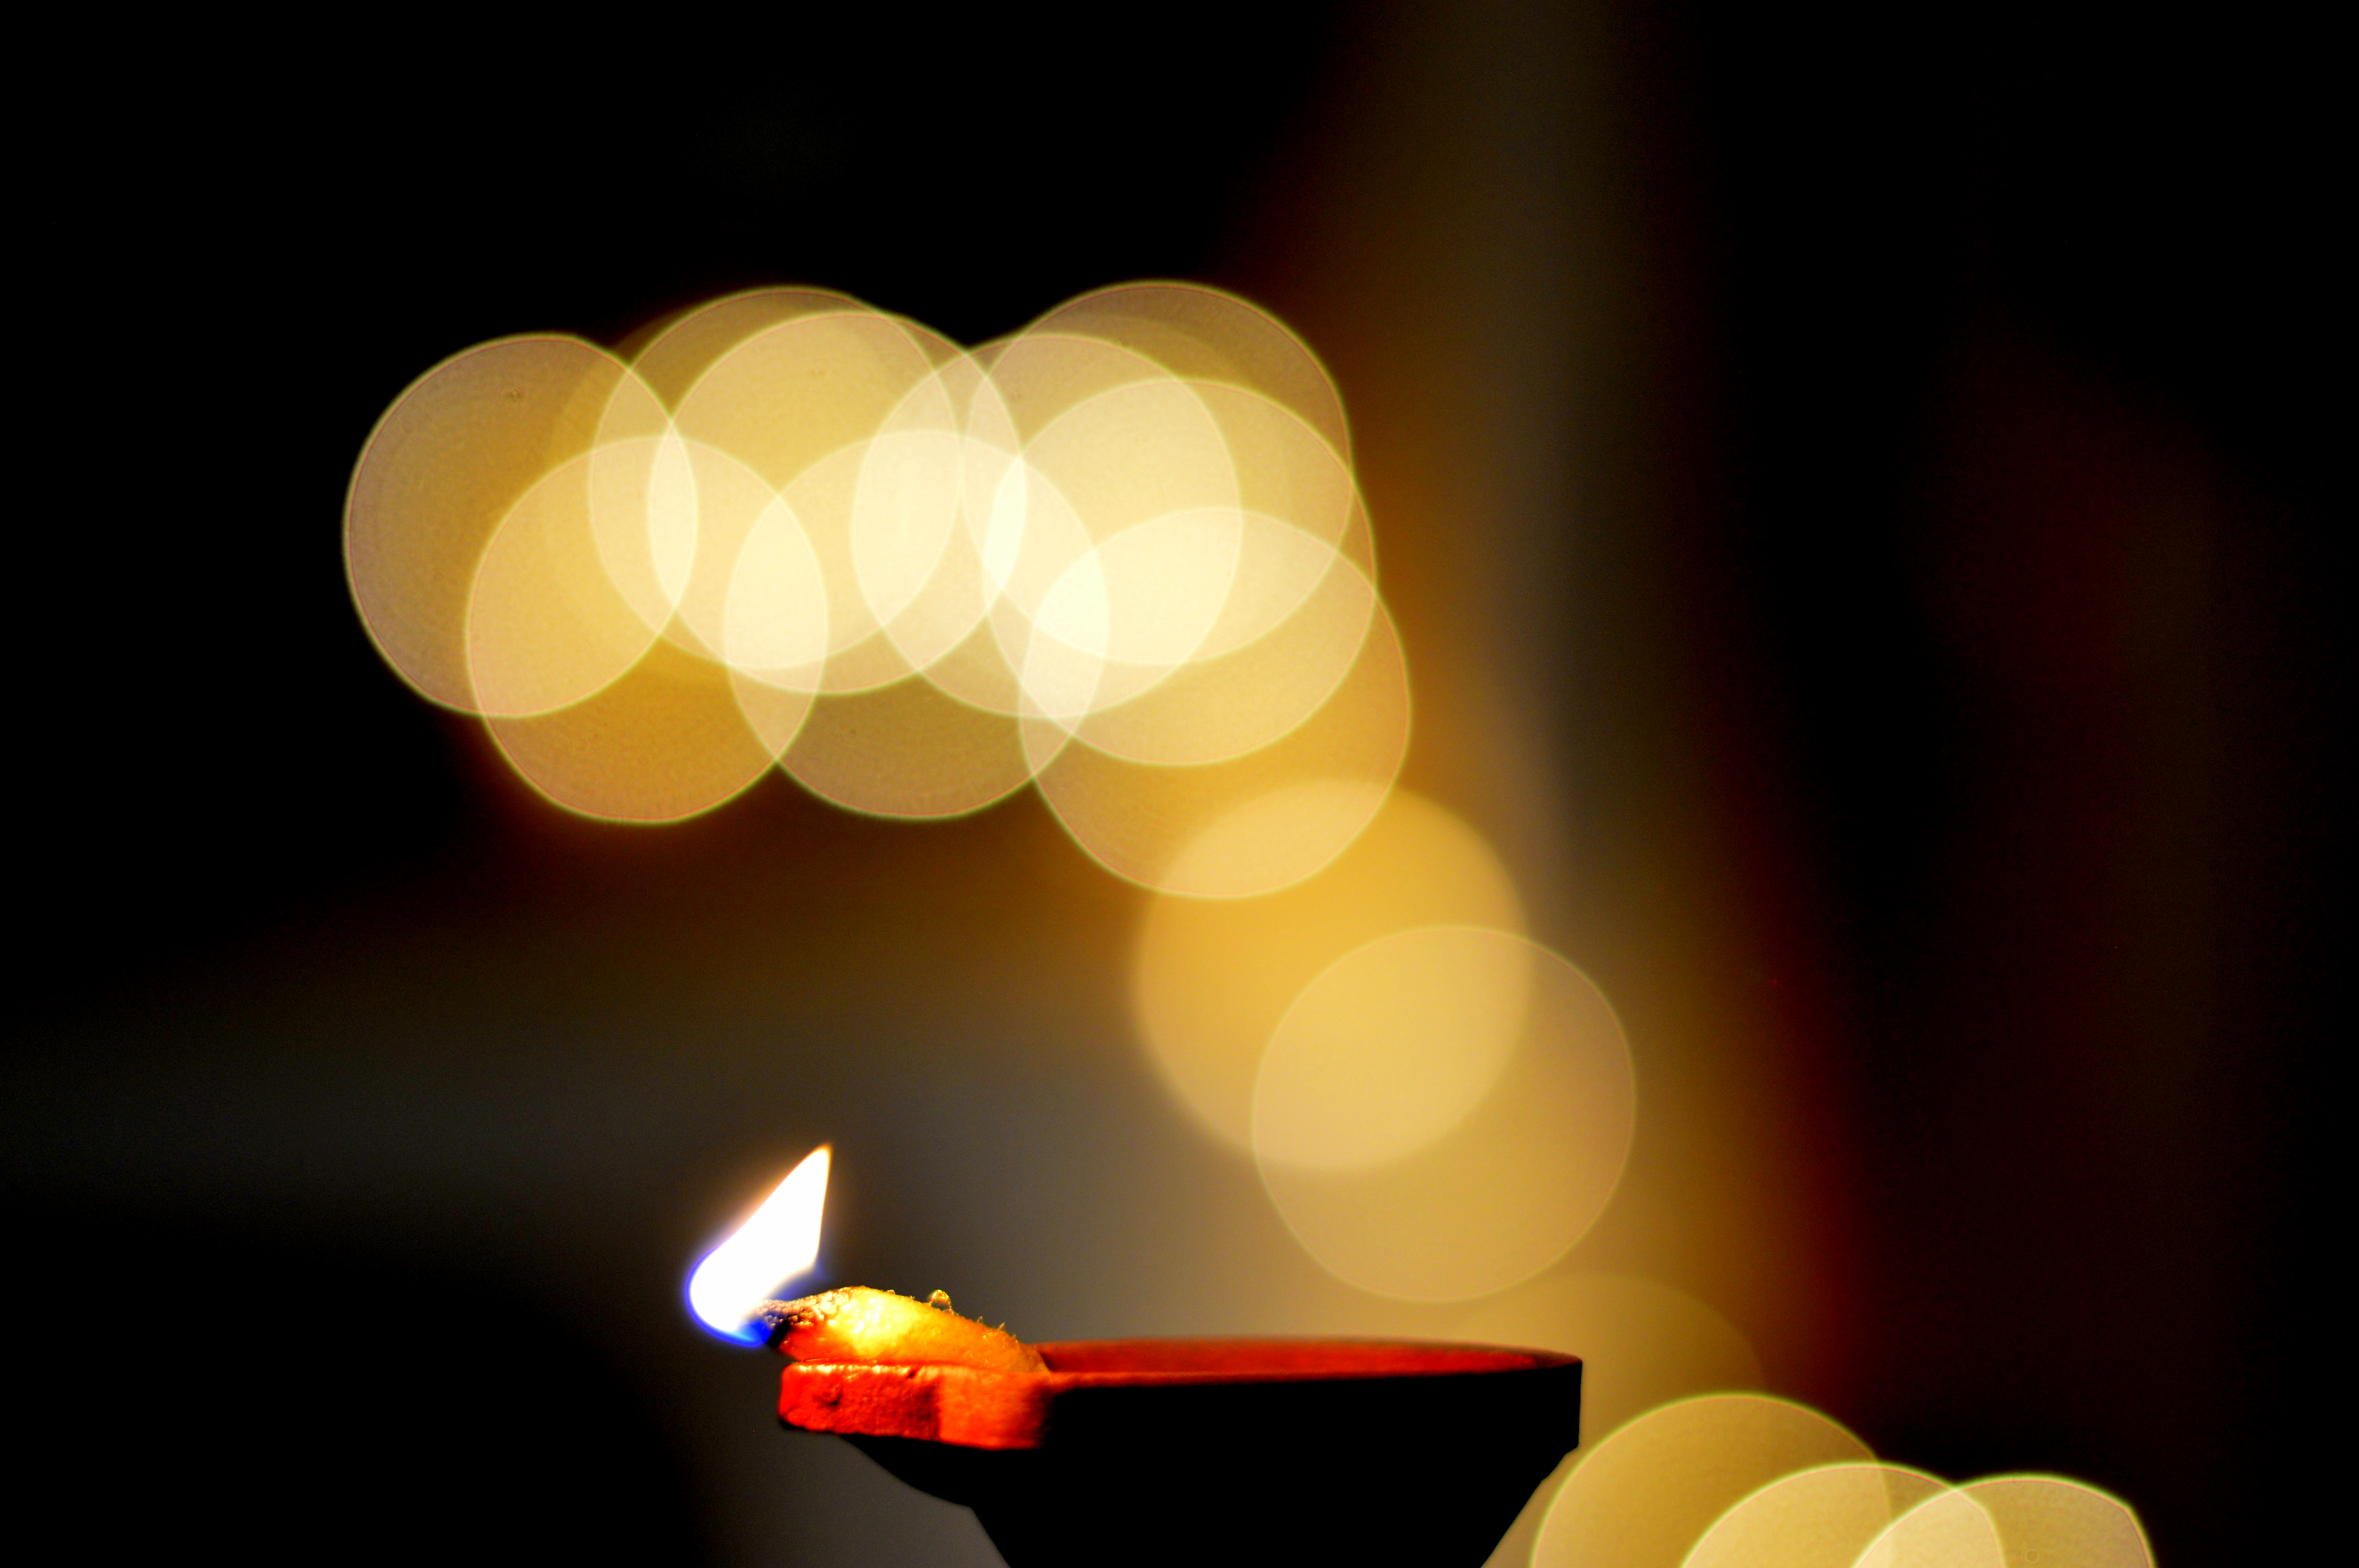
light, bokeh, night, sunlight, flower, petal, heart, macro, flame, fire, darkness, yellow, blurred, candle, lighting, circle, illuminated, macro photography, still life photography, computer wallpaper